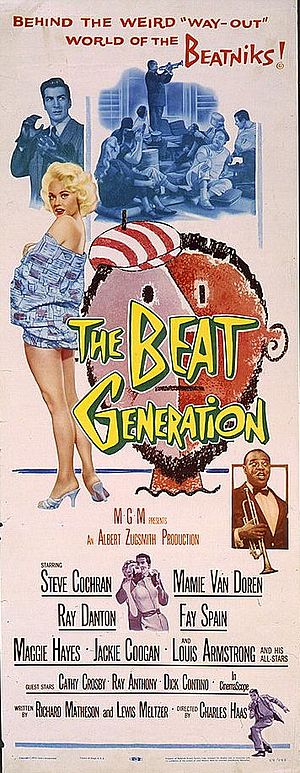
Beatnik
Plakat for filmen The Beat Generation fra 1959
"Betegnelsen beatnik blev første gang brugt af journalisten Herb Caen i en artikel i avisen San Francisco Chronicle den 2. april 1958. Caen fandt på betegnelsen ved at modificere den tidligere brugte betegnelse beatgenerationen ved at tilføje den russiske endelse ""-nik"", inspireret af Sputnik. Det har muligvis været Caens hensigt at portrættere medlemmerne af beat-generationen i et negativt lys ved med den nye betegnelse at antyde, at de var uamerikanske. Jack Kerouacs betegnelse, ""beat-generationen"", havde mere positive konnotationer ved at associere beat-generationen med ord som den musikalske definition af beat og de religiøse konnotationer af det engelske ord beatitude, dvs. salighed.